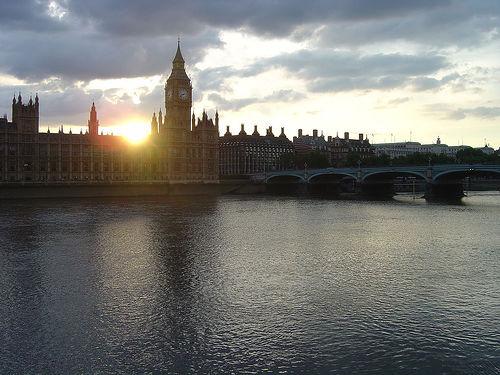
Weather: cloudy or overcast